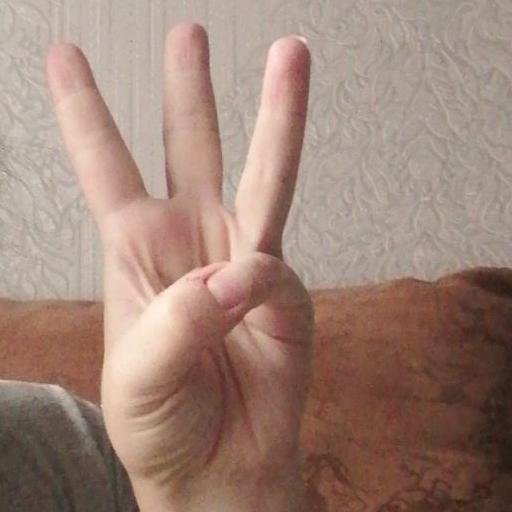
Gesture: three